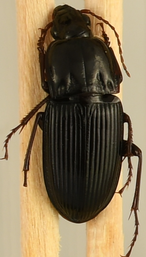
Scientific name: Pterostichus permundus
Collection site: Blandy Experimental Farm Site (BLAN), plot BLAN_003